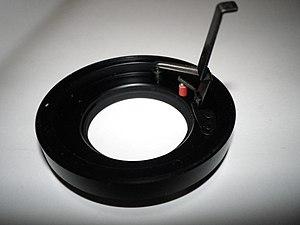
Bague arrière d'un objectif Helios 44M-4 58 (côté boîtier vers le bas) montrant comment bloquer la came de transmission du diaphragme avec un fragment de gaine (rouge). Français
Helios était une marque d'objectifs photographiques produits en URSS et en Fédération de Russie. Ils forment une gamme d'objectifs généralement lumineux, d'où le nom Helios.